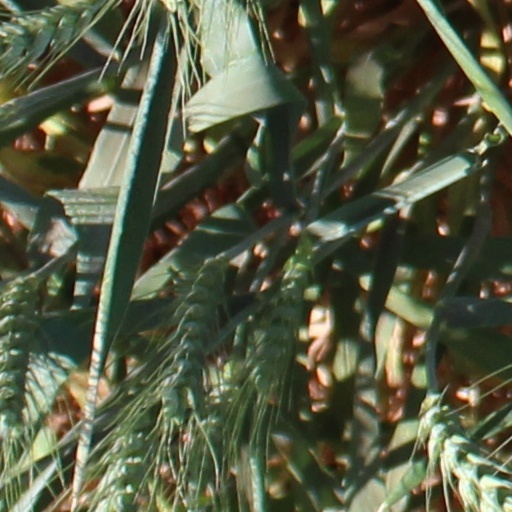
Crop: wheat